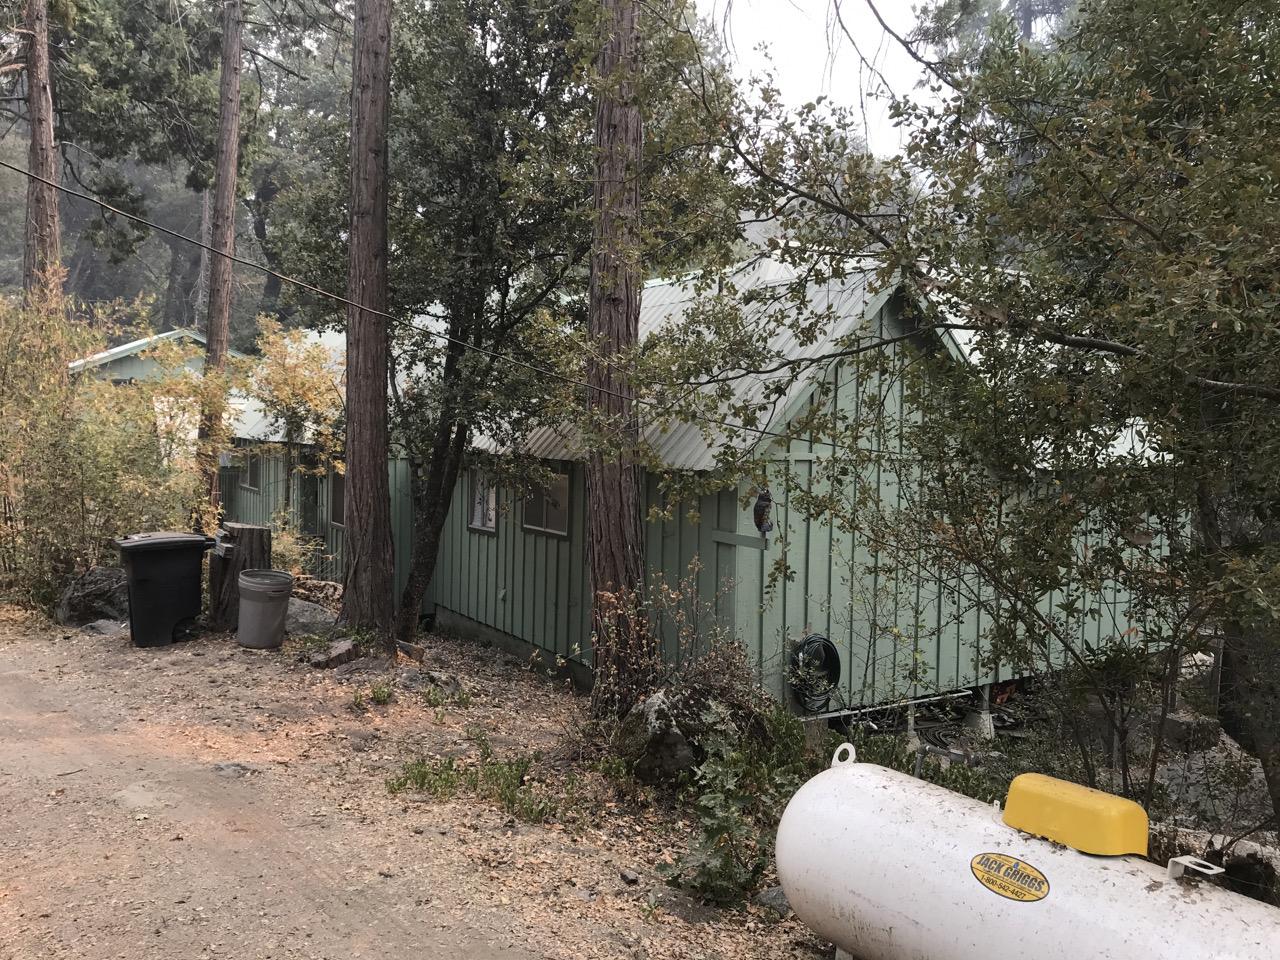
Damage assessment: no_damage